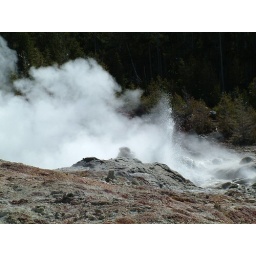
the drops of water are visible against the dark forest background